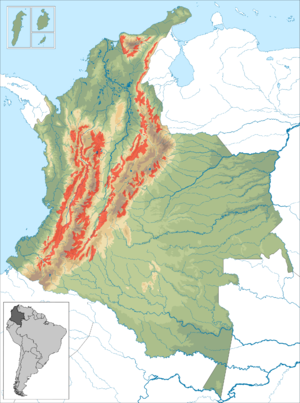
Culture du café en Colombie (1997)
Le caféier vient de la province de Kaffa, en Éthiopie. Sa culture se répand dans l'Arabie voisine, où sa popularité a profité de la prohibition de l'alcool par l'islam. Appelé K'hawah, qui signifie « revigorant », sa rareté l'a rendu très cher en Europe jusqu'au premier tiers du XVIIIᵉ siècle. Puis sa culture déferle en quatre vagues, Java des années 1720, La Réunion des années 1730-1740, le Suriname des années 1750-1770 et Saint-Domingue des années 1770-1780.
L’agriculture en Colombie se rapporte à toutes les activités agricoles en Colombie. La population de la Colombie résulte d'un métissage de populations indigènes, européennes et d'esclaves africains durant l'époque coloniale. Le processus d'industrialisation arrivé relativement tard en comparaison des autres nations sud-américaines et le long conflit social interne qui a marqué l'histoire du pays depuis son indépendance de l'Espagne en 1810 affectent sa production agricole.
La caféiculture est considérée comme une activité économique importante en Colombie. Différentes versions existent sur les origines du café en Colombie, la plus probable étant celle du jésuite espagnol José Gumilla parue dans son livre El Orinoco Ilustrado. La première grande étape du café colombien, comprise entre 1850 et 1910, permet à la caféiculture de s'étendre à travers le pays, notamment avec la colonisation antioquienne initiée à partir de 1890. C'est d'ailleurs grâce à cette dernière que le café, dont la culture est alors entreprise par des petits paysans indépendants, devient réellement un important produit d'exportation. Par la suite, et ce jusqu'à la Seconde Guerre mondiale, les cultures se concentrent sur les départements d'Antioquia, de Tolima et du Caldas. Dans cette région qui sera appelée l'Eje cafetero, le pourcentage de café produit au niveau national atteint ainsi 47 % au début des années 1930. Durant cette même période, la Colombie devient le deuxième exportateur mondial de café derrière le Brésil.